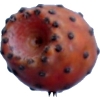
Label: cactus_fruit_red